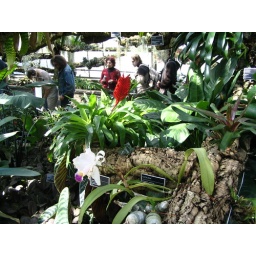
Pretty orchid, and cool red plant in the background